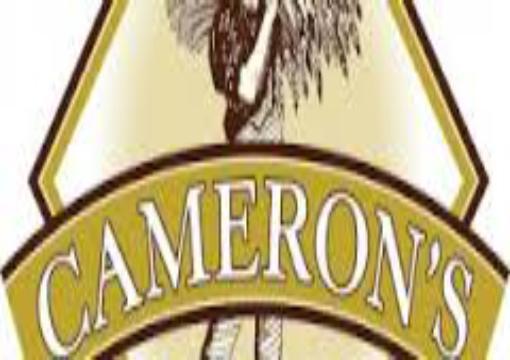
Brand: Cameron's
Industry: Food